Attachment parenting

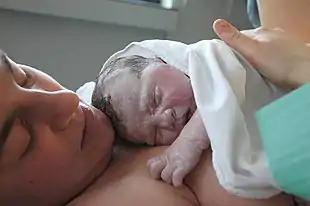
Mother with newborn

William Sears postulates the existence of a brief time slot immediately after birth during which the newborn is in a "quiet alert state" and particularly accessible for bonding. He refers to this birth bonding as "imprinting" and bases himself on a study by Drs. Marshall Klaus and John Kennell from 1967; however, Klaus and Kennell later modified their original assumptions, including the one cited by Sears. Sears advises women to abstain from analgesics during childbirth, since those drug the child, too, and according to Sears interfere with the birth bonding.